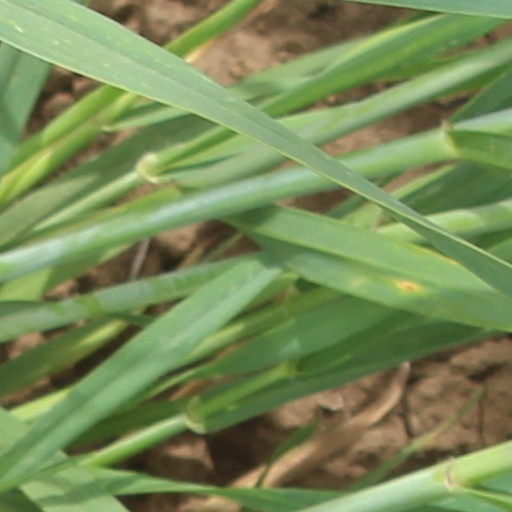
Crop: wheat